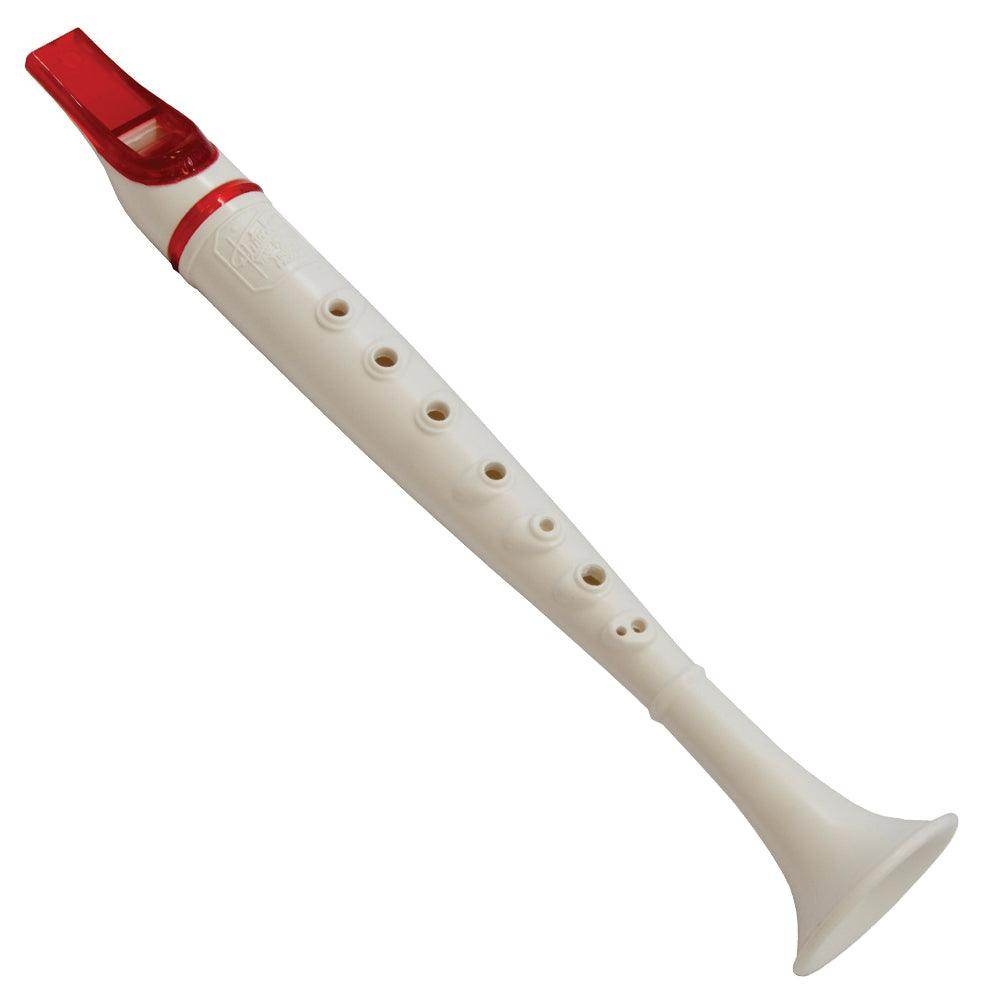
Trophy Flutophones ~ White with bag
Brand: Trophy
FLUTOPHONES Over 35 Million Flutophones have been sold since first introduce in 1945. The Flutophone® is the easiest to play of all wind instruments and is used in thousands of classrooms across the world. Both colours come with cases.
Category: Arts & Entertainment > Hobbies & Creative Arts > Musical Instruments > Woodwinds > Flutophones